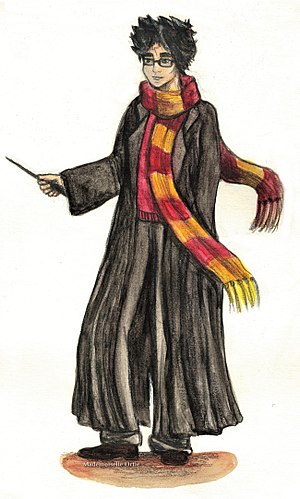
Harry Potter (person)
15. november 2010
Harry James Potter er en fiktiv person og helten i J.K. Rowlings romanserie af samme navn.